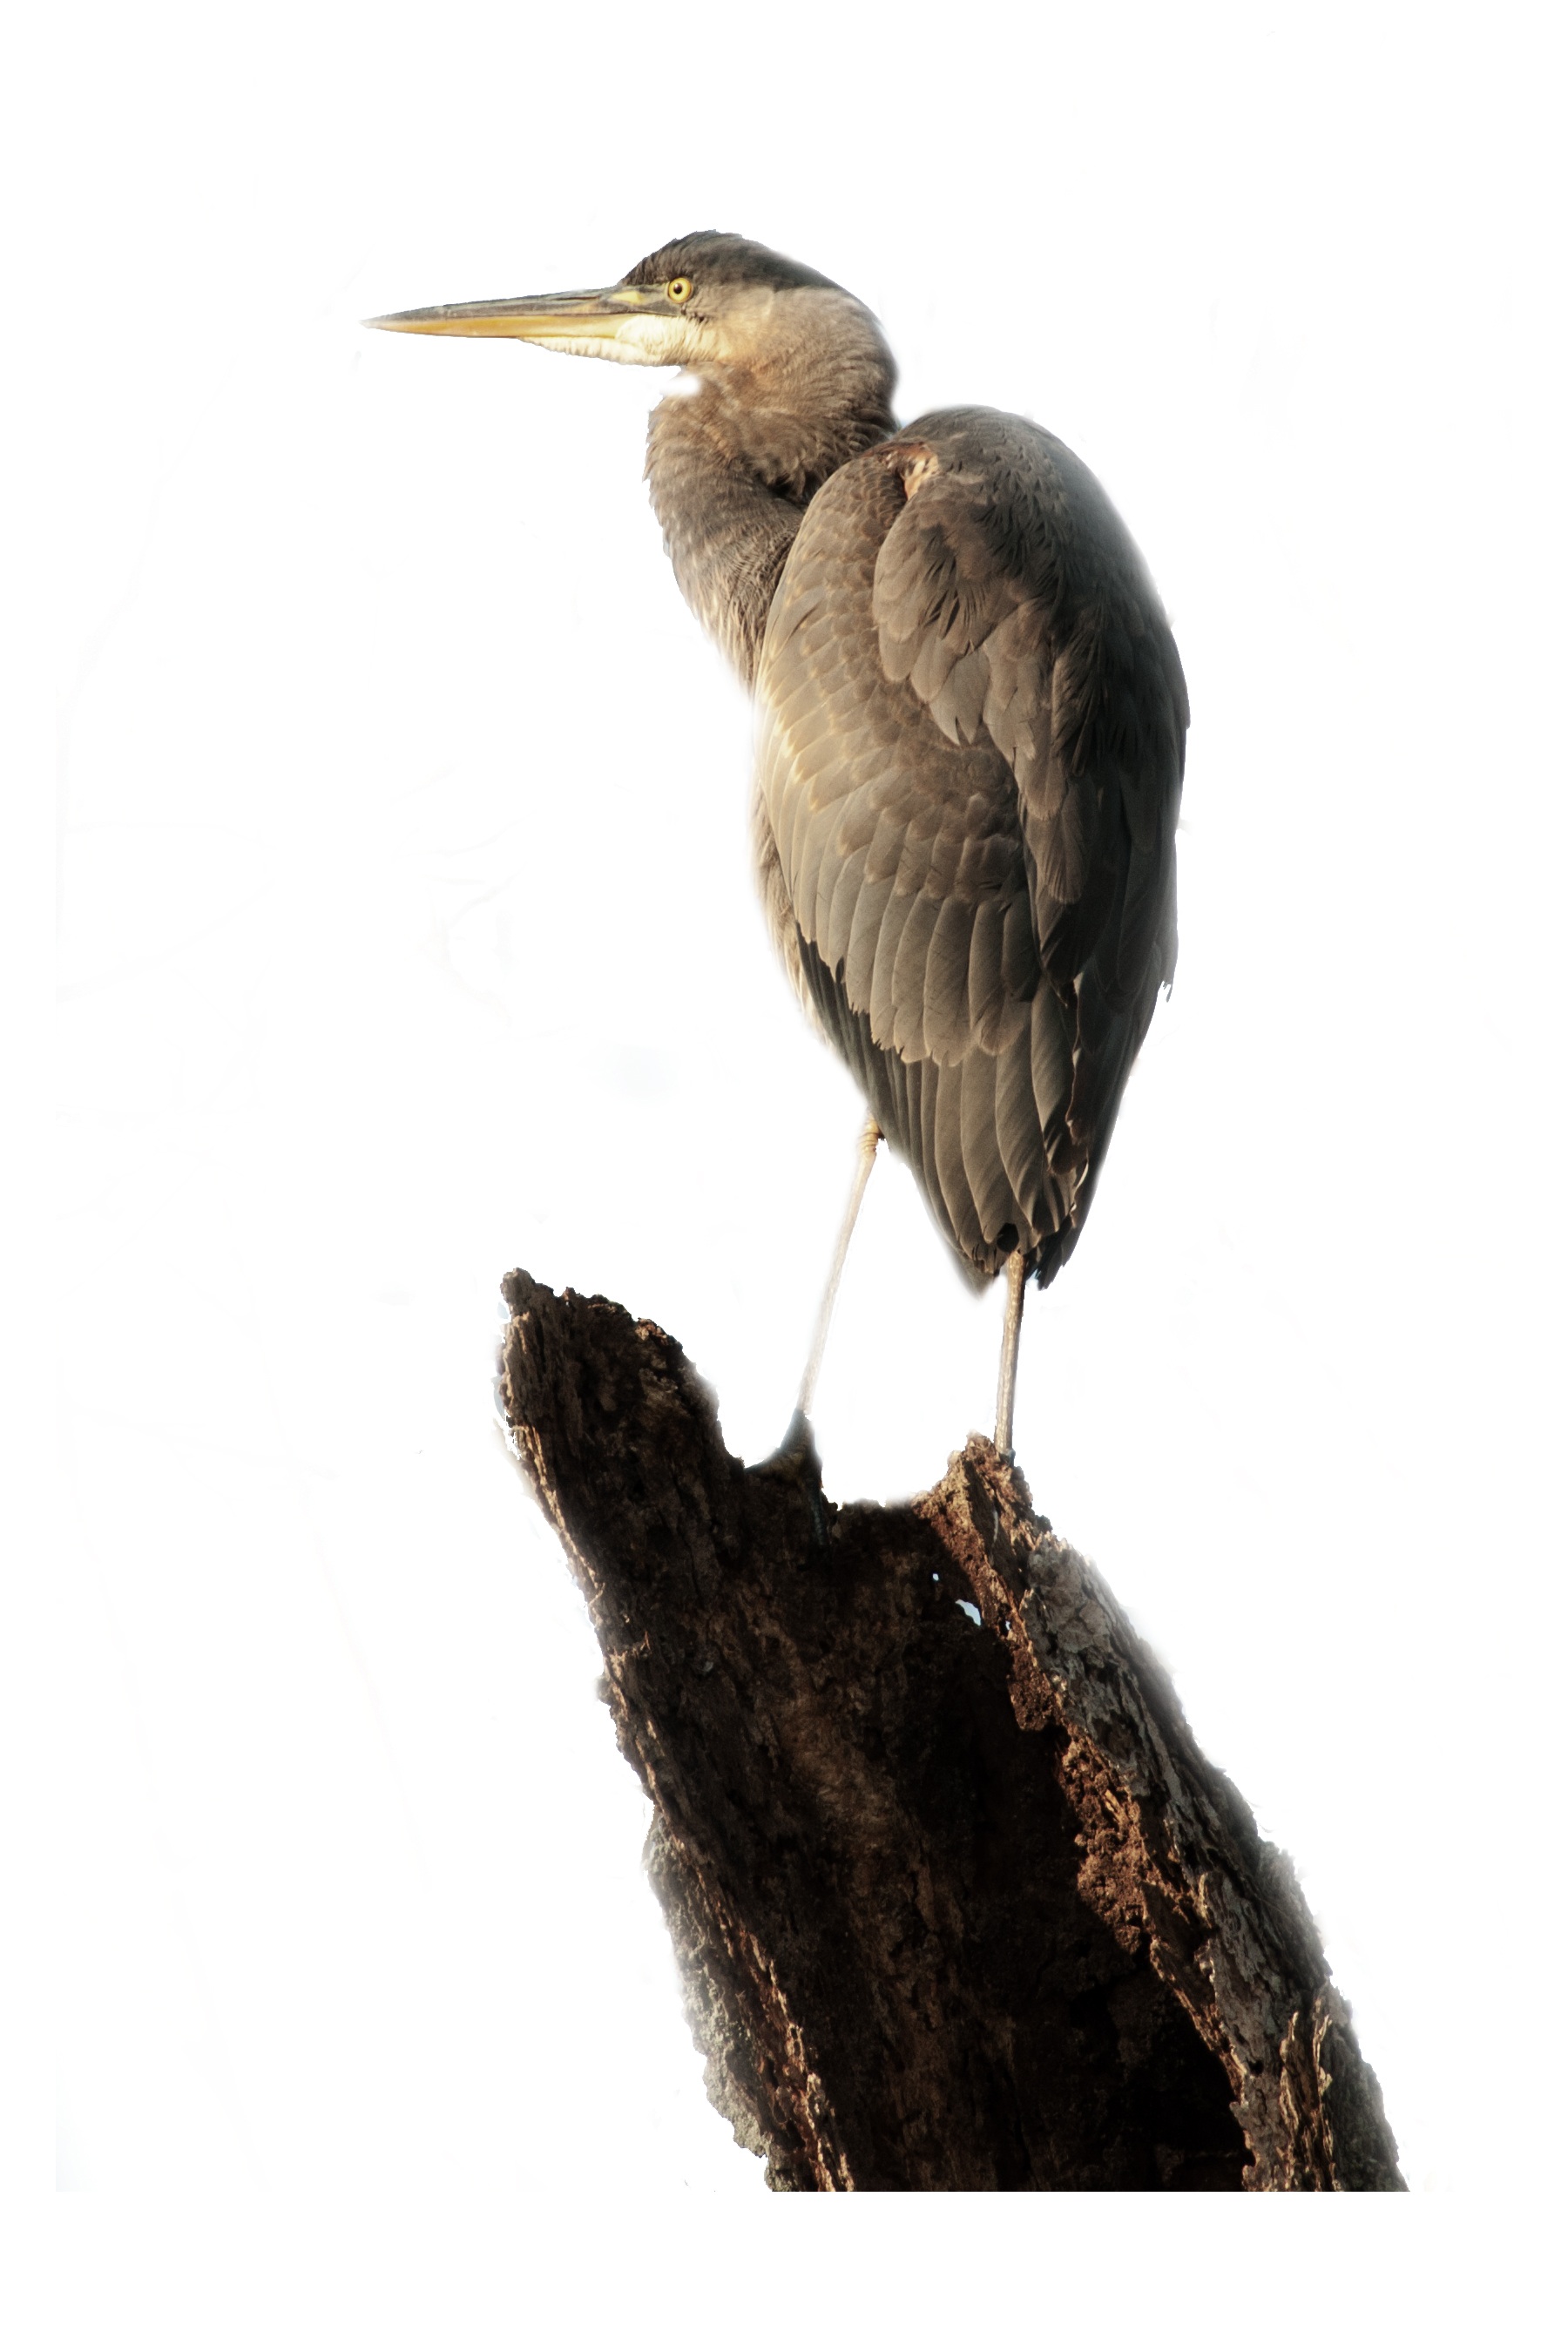
tree, nature, branch, bird, wing, sky, animal, seabird, wildlife, wild, beak, avian, outdoors, feathers, neck, vertebrate, cormorant, birding, blue heron